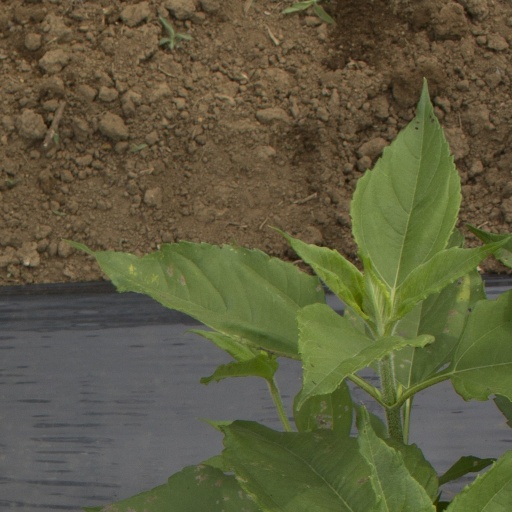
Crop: Jerusalem artichoke